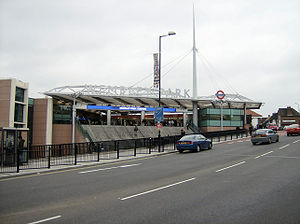
Jubilee line / Stationer
Jubilee line er en London Underground-bane, i Storbritannien. Den er anlagt i to store etaper – den første til Charing Cross i det centrale London, og den senere forlængelse, fra 1999, til Stratford i Østlondon. De seneste stationer er større og har specielle sikkerhedsfaciliteter, begge dele forsøg på at fremtidssikre banen. Efter sin forlængelse til Østlondon, der betjener områder tidligere dårligt forbundet til Underground-netværket, har banen haft en enorm vækst i passagertal og er i øjeblikket den tredje travleste i netværket med over 213 millioner passagerer pr. år. 13 af de 27 stationer er underjordiske.